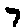
Label: 7